Anger Management (film)

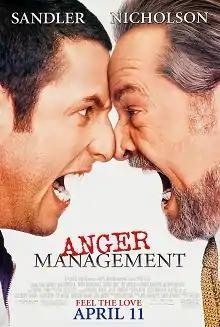
Theatrical release poster

Anger Management is a 2003 American comedy film directed by Peter Segal and written by David S. Dorfman. Starring Adam Sandler and Jack Nicholson with Marisa Tomei, Luis Guzmán, Woody Harrelson and John Turturro in supporting roles, the film tells the story of a businessman who is sentenced to an anger management program under a renowned therapist with unconventional methods. This was the final film role for Lynne Thigpen, who died weeks before its release and is dedicated in her memory. Released in theaters in the United States on April 11, 2003 by Columbia Pictures, the film received mixed reviews from critics and grossed $195 million against a $75 million budget.